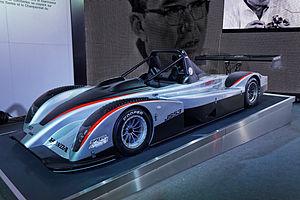
Ligier Groupe est un constructeur automobile français. Aujourd'hui spécialisé dans la construction de voiturettes, Ligier est surtout connu pour son implication dans le championnat du monde de Formule 1 entre 1976 et 1996.
Automobiles Martini est un fabricant de voitures de course français fondé par Renato Tico Martini et basé à Magny-Cours dans la Nièvre.